Lombard cuisine

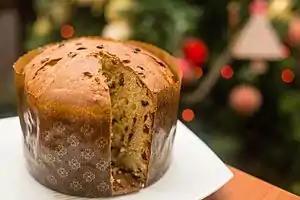
Panettone, an Lombard type of fruitcake, is enjoyed at Christmas and New Year in Western, Southern, and Southeastern Europe, as well as in South America, Eritrea, Australia, the United States and Canada..

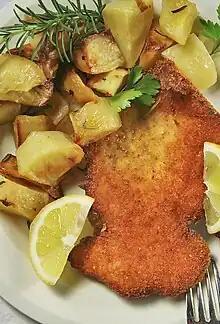

Due to the different historical events of its provinces and the variety of its territory, Lombard cuisine has a very varied culinary tradition. First courses in Lombard cuisine range from risotto, to soups and stuffed pasta, in broth or not. Main courses offer a variegated choice of meat or fish dishes of the tradition of the many lakes and rivers of Lombardy.